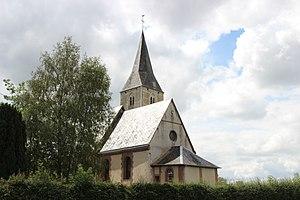
église Saint Aignan sur Ry
Saint-Aignan-sur-Ry est une commune française située dans le département de la Seine-Maritime en région Normandie.